Mackenzi Lee

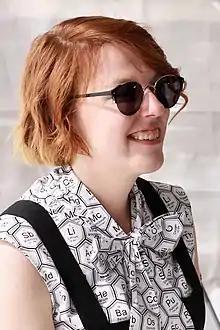
Lee at the 2018 Texas Book Festival

Mackenzi Lee (born Mackenzie Van Engelenhoven) is an American author of books for children and young adults. She writes both fiction and non-fiction about topics including sexuality and the role of women throughout history.